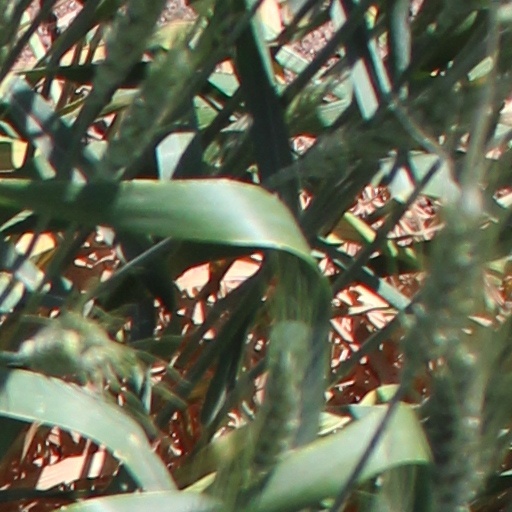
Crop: wheat